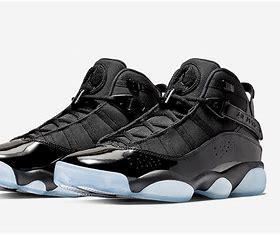
Brand: Jordan
Model: 6 Rings